Night Will Fall

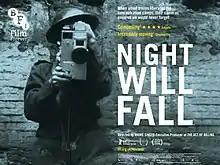

Night Will Fall is a 2014 documentary film directed by Andre Singer that chronicles the production of the 1945 British government documentary "German Concentration Camps Factual Survey", which showed gruesome scenes from newly liberated Nazi concentration camps. The 1945 documentary, which was based on the work of combat cameramen serving with the armed forces and newsreel footage, was produced by Sidney Bernstein, then a British government official, with participation by Alfred Hitchcock. It languished in British archives for nearly seven decades before being completed in 2014. About 12 minutes of footage in the 75-minute "Night Will Fall" is from the earlier documentary.